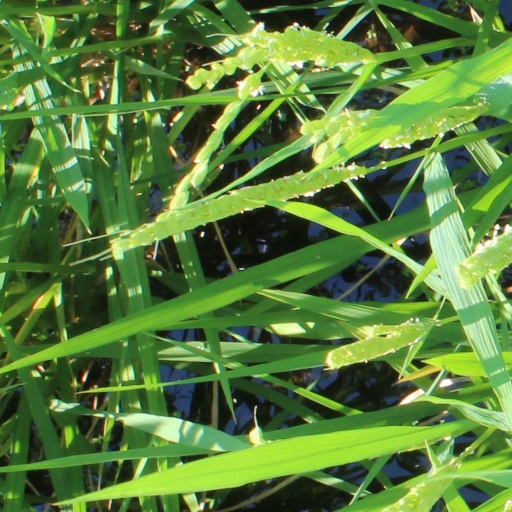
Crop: rice